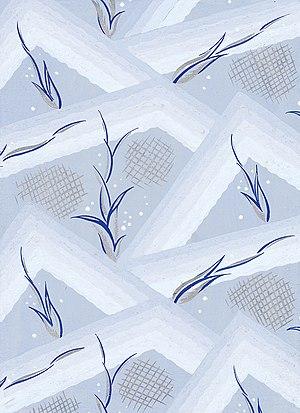
projet de papier peint
René Crevel est un décorateur, architecte et peintre français né le 23 février 1892 à Rouen et mort le 2 décembre 1971 à Villeneuve-Loubet.